Andrée's Arctic balloon expedition

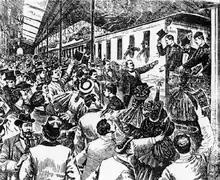
The three explorers' festive send-off from Stockholm in the spring of 1896

Faith in the experts and in science was common in the popular press, but with international attention came also for the first time informed criticism. Andrée being Sweden's first balloonist, no one had the requisite knowledge to second-guess him about buoyancy or drag-ropes; but both France and Germany had long ballooning traditions and several of their more experienced balloonists expressed skepticism about Andrée's methods and inventions.